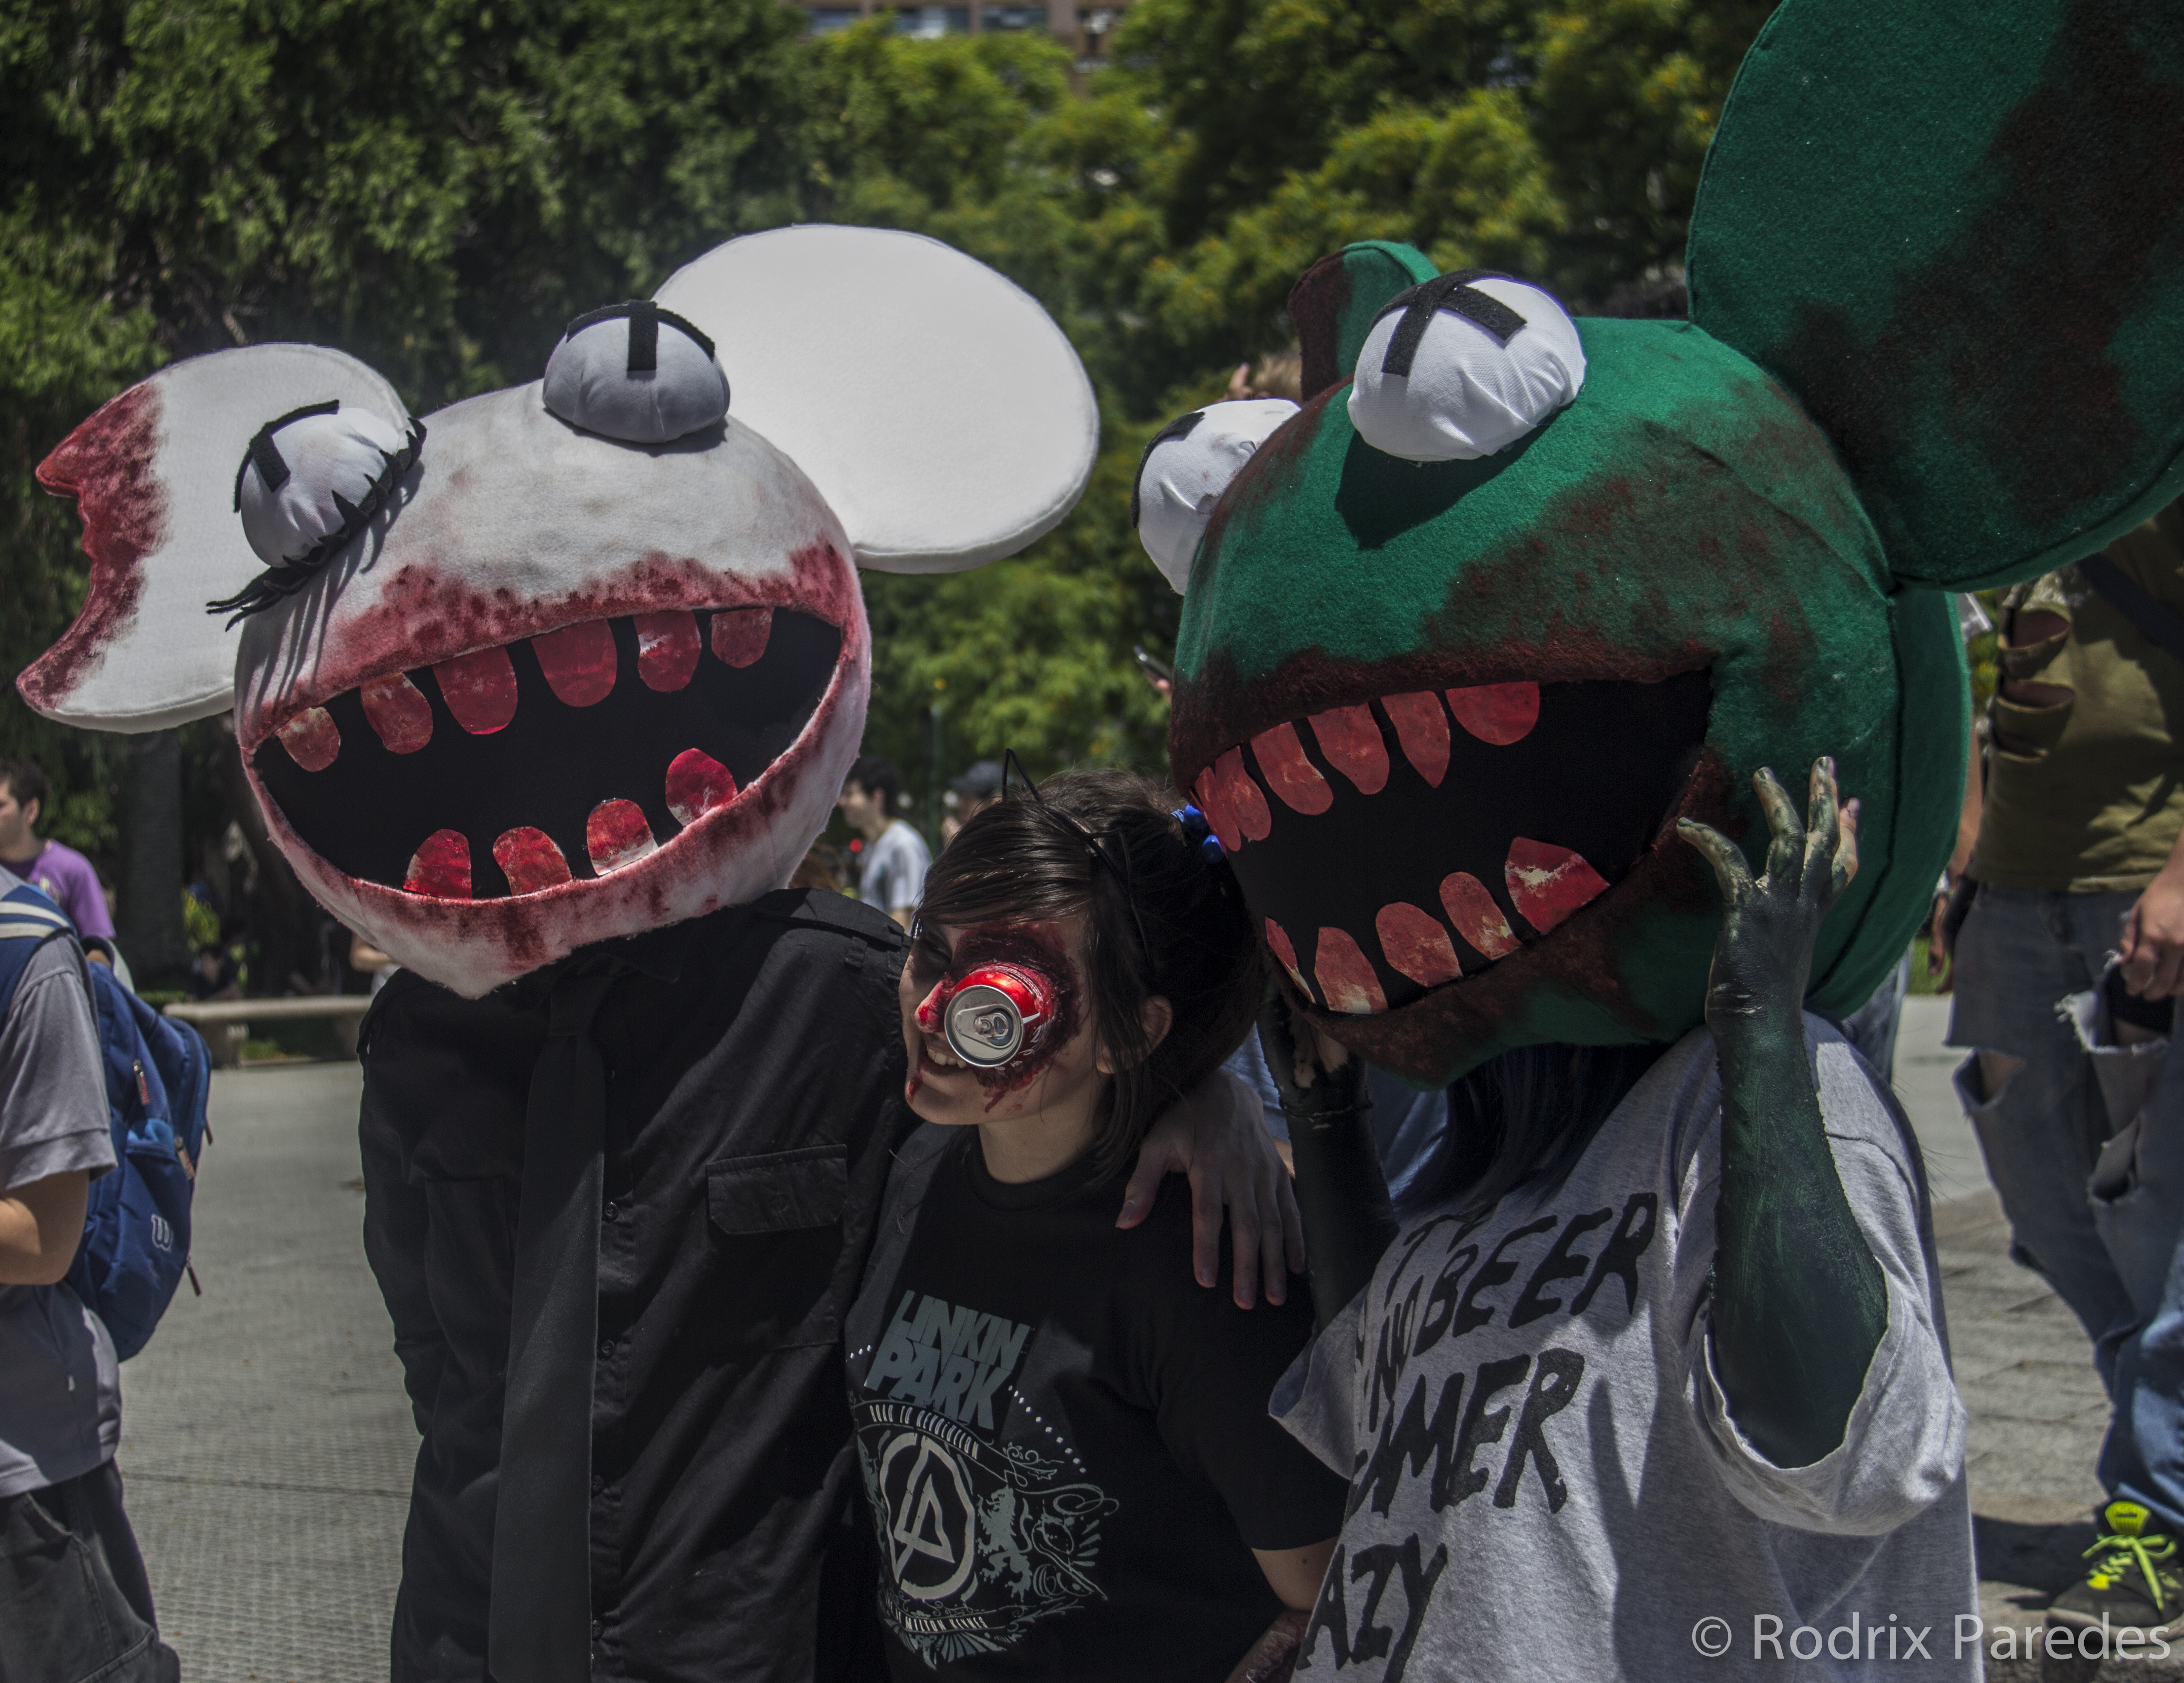
photo, zombie, foto, argentina, comics, rodrigoparedes, buenosaires, ar, 160378, www160378com, info160378com, zombiewalkbuenosaires, canon60d, zombiewalk2014